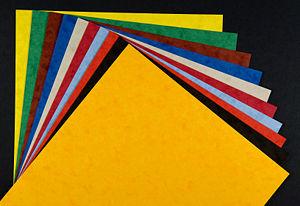
Le papier cartonné est une feuille de papier semblable à du carton fin.